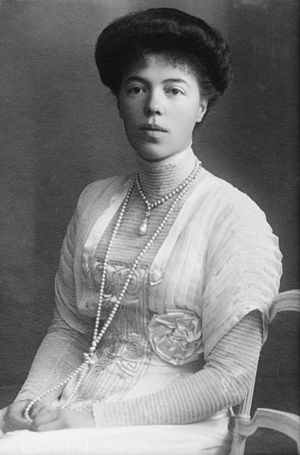
Olga Aleksandrovna af Rusland
Olga Aleksandrovna, storfyrstinde af Rusland og maler.